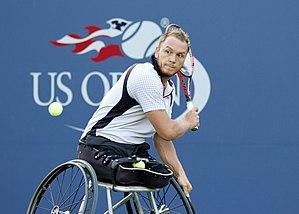
Nicolas Peifer, né le 18 octobre 1990 à Sarreguemines, est un joueur professionnel de tennis en fauteuil.